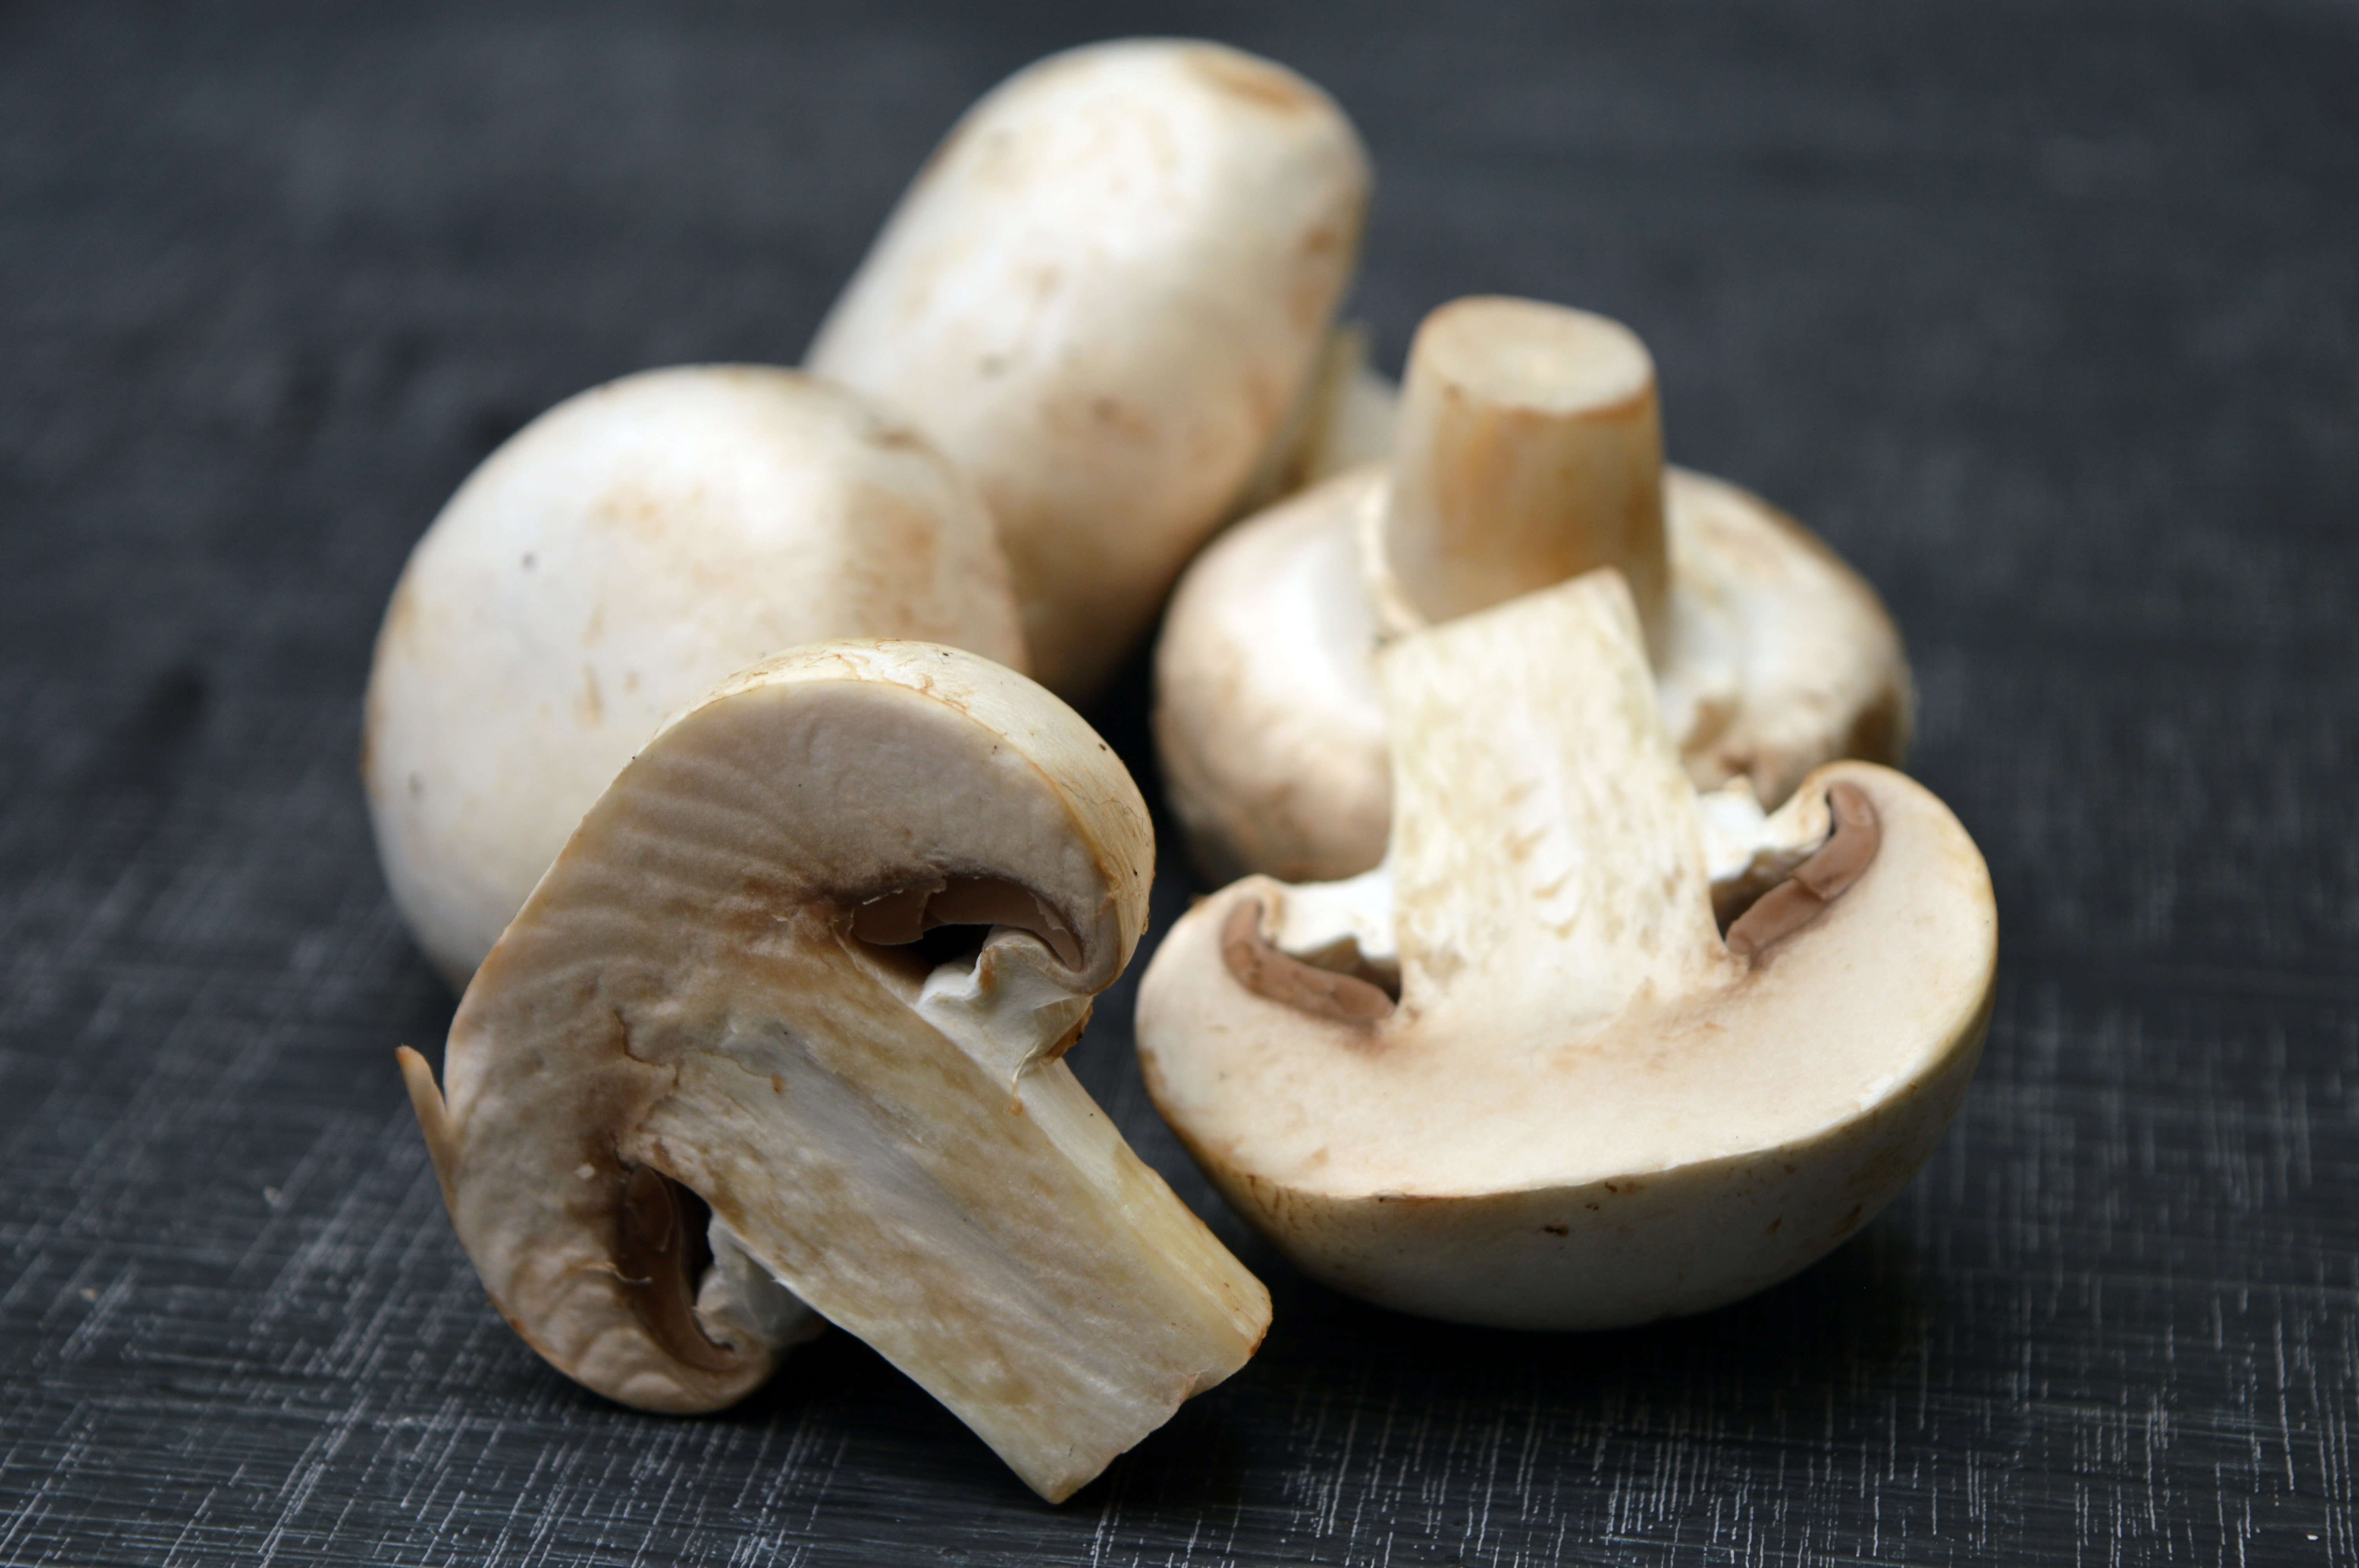
nature, field, wild, food, produce, mushroom, healthy, fungus, fungi, mushrooms, gastronomy, agaricus, matsutake, oyster mushroom, edible mushroom, shiitake, medicinal mushroom, agaricomycetes, agaricaceae, champignon mushroom, pleurotus eryngii